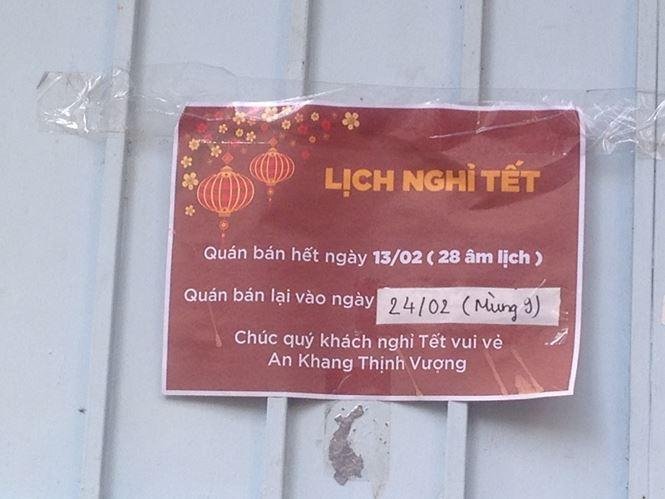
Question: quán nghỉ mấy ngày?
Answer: quán nghỉ mười ngày